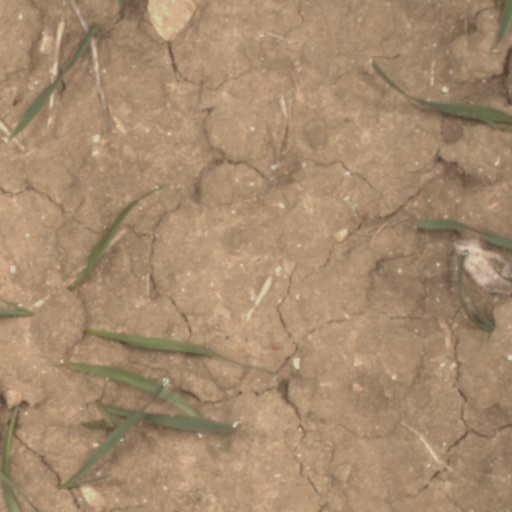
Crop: wheat